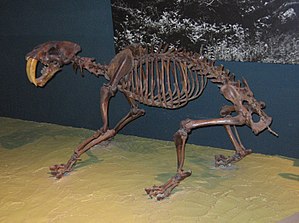
Smilodon
Fossil af Smilodon californicus på